Congregationalism in the United States

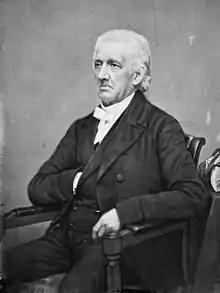
Revivalist and social reformer Lyman Beecher served both Congregational and Presbyterian churches during his ministry.

The Great Awakening further aggravated theological divisions that had already existed. By the end of the 18th century, Congregationalists were divided between liberal, Old Calvinist, and New Divinity factions.